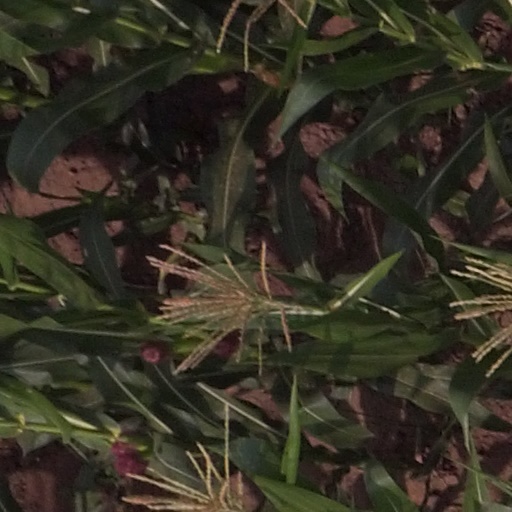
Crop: maize; corn